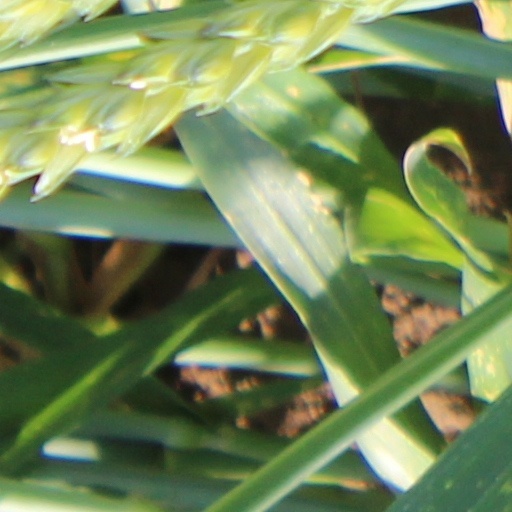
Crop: wheat